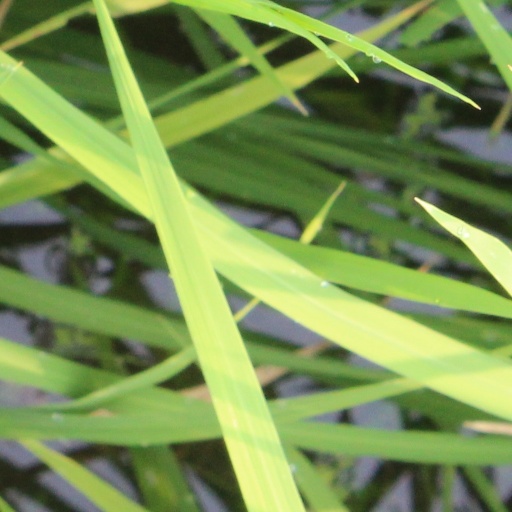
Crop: rice